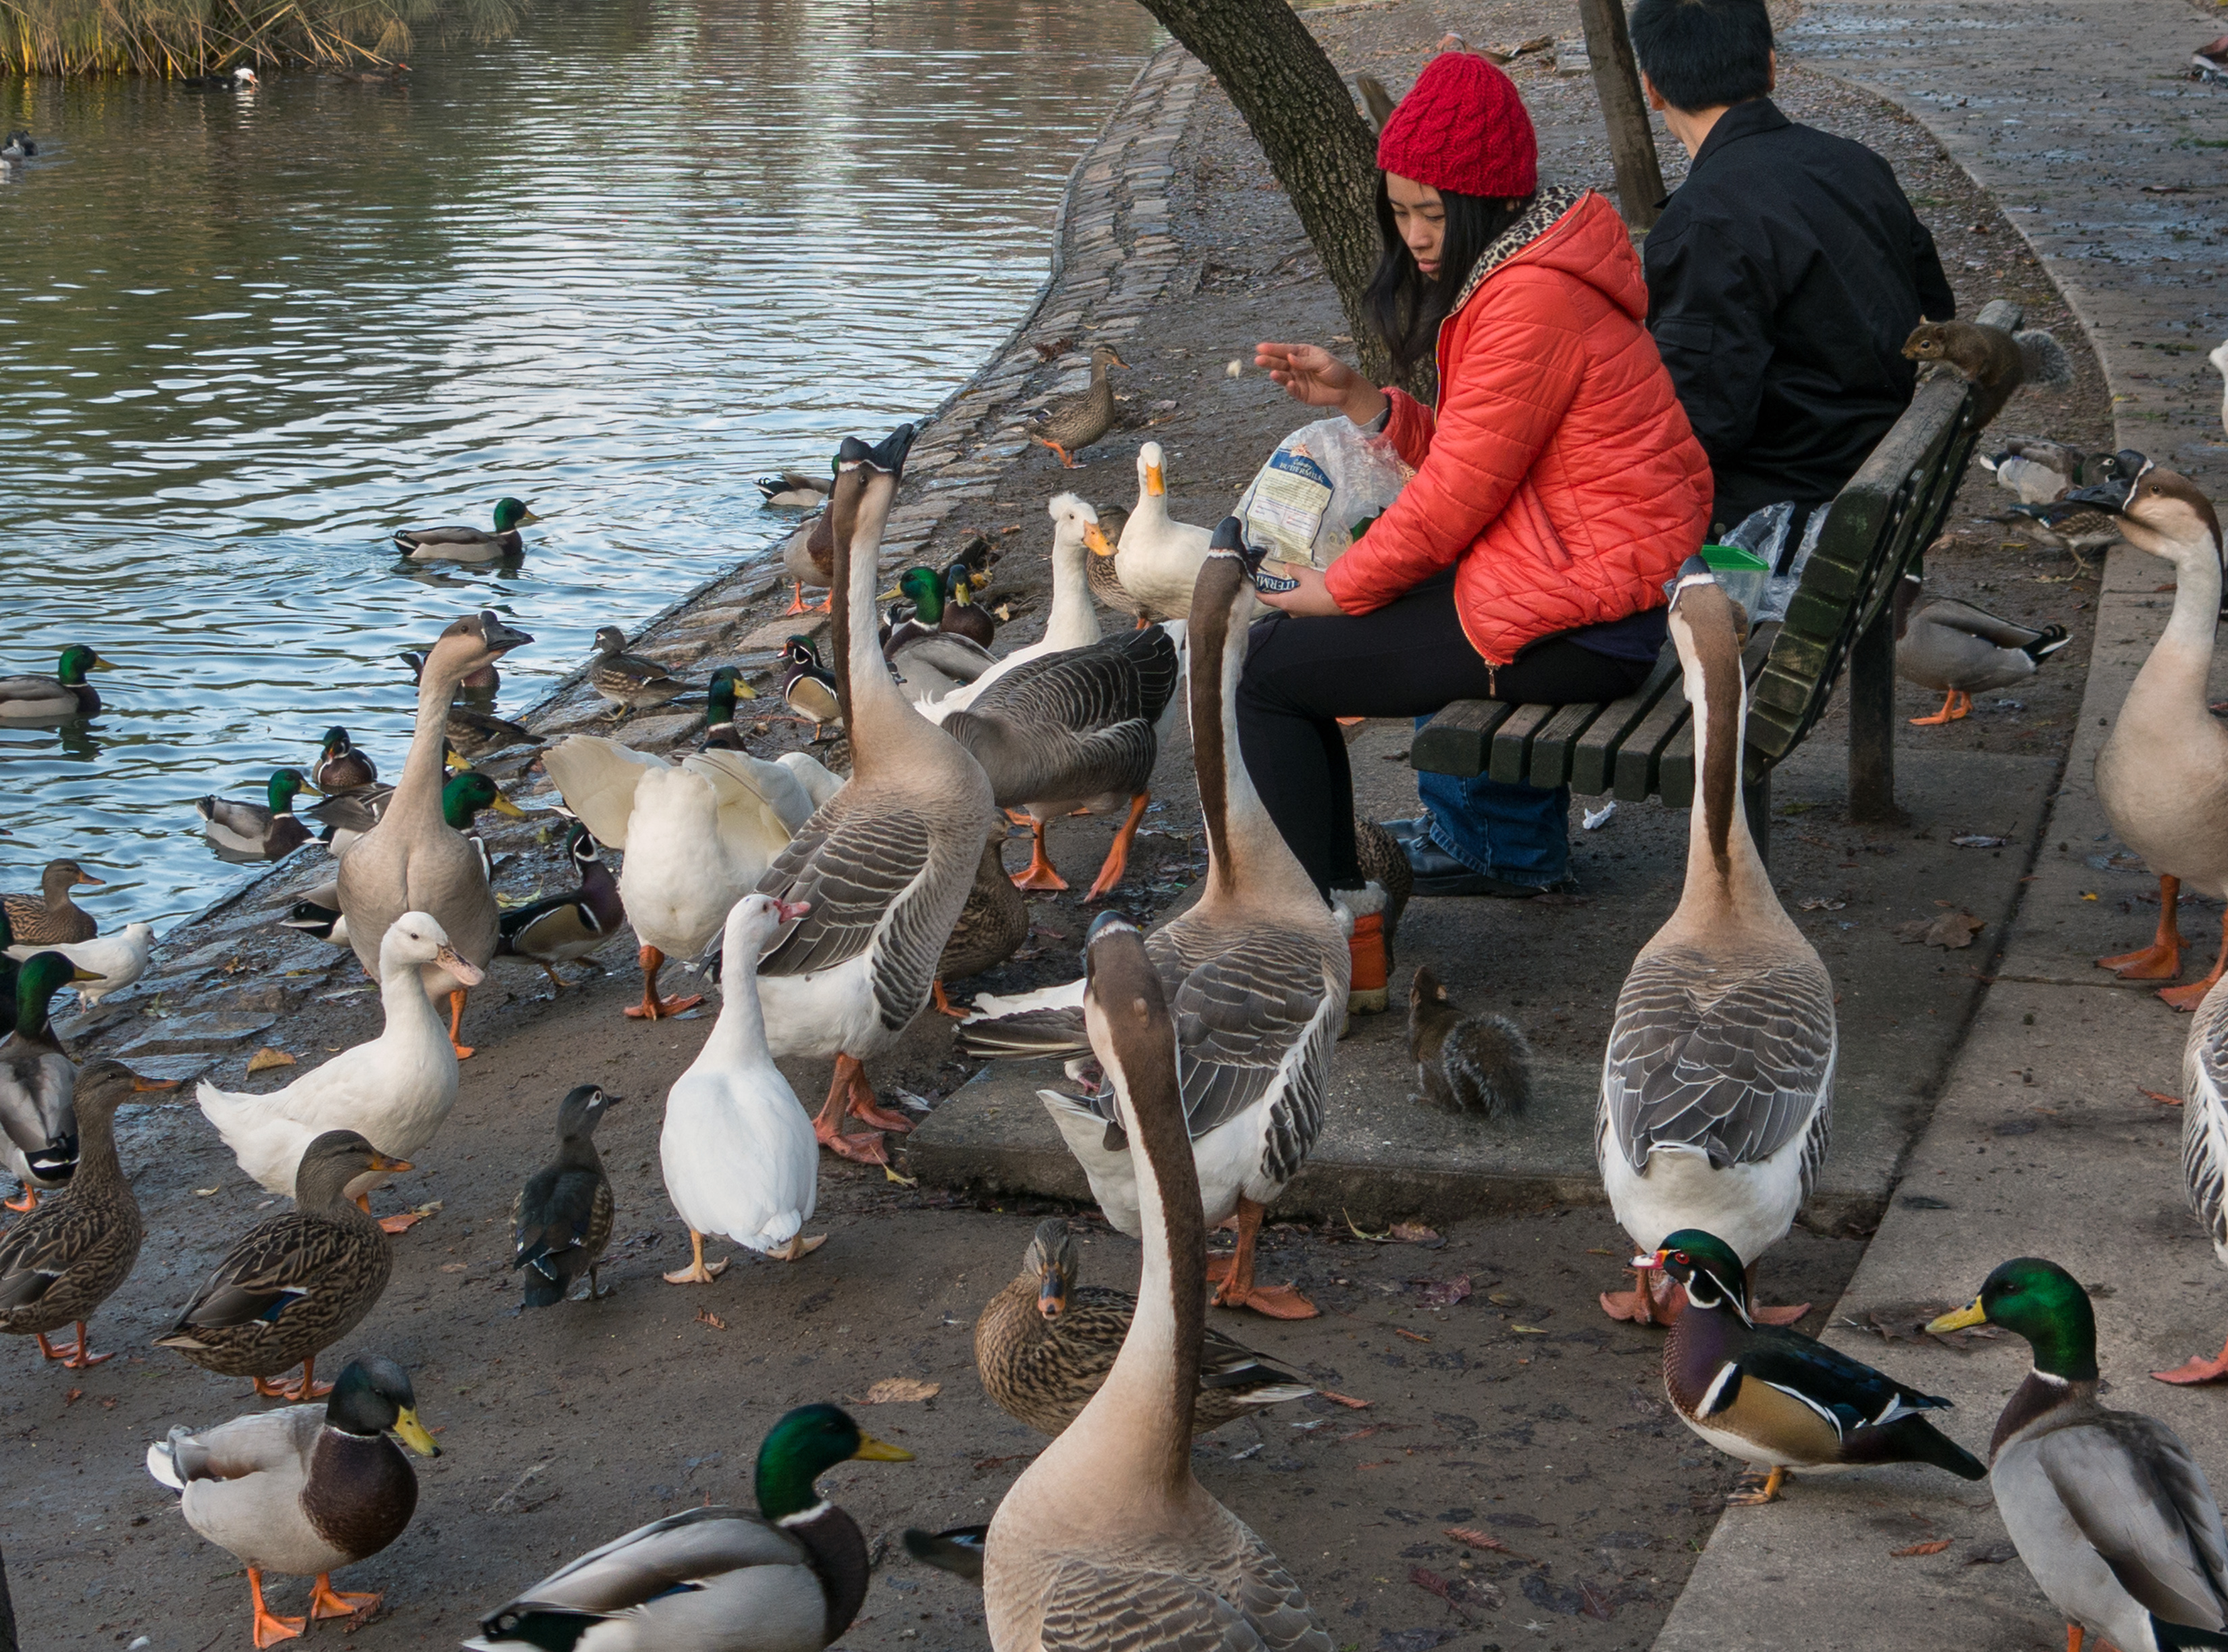
bird, fauna, duck, goose, vertebrate, waterfowl, water bird, ducks geese and swans